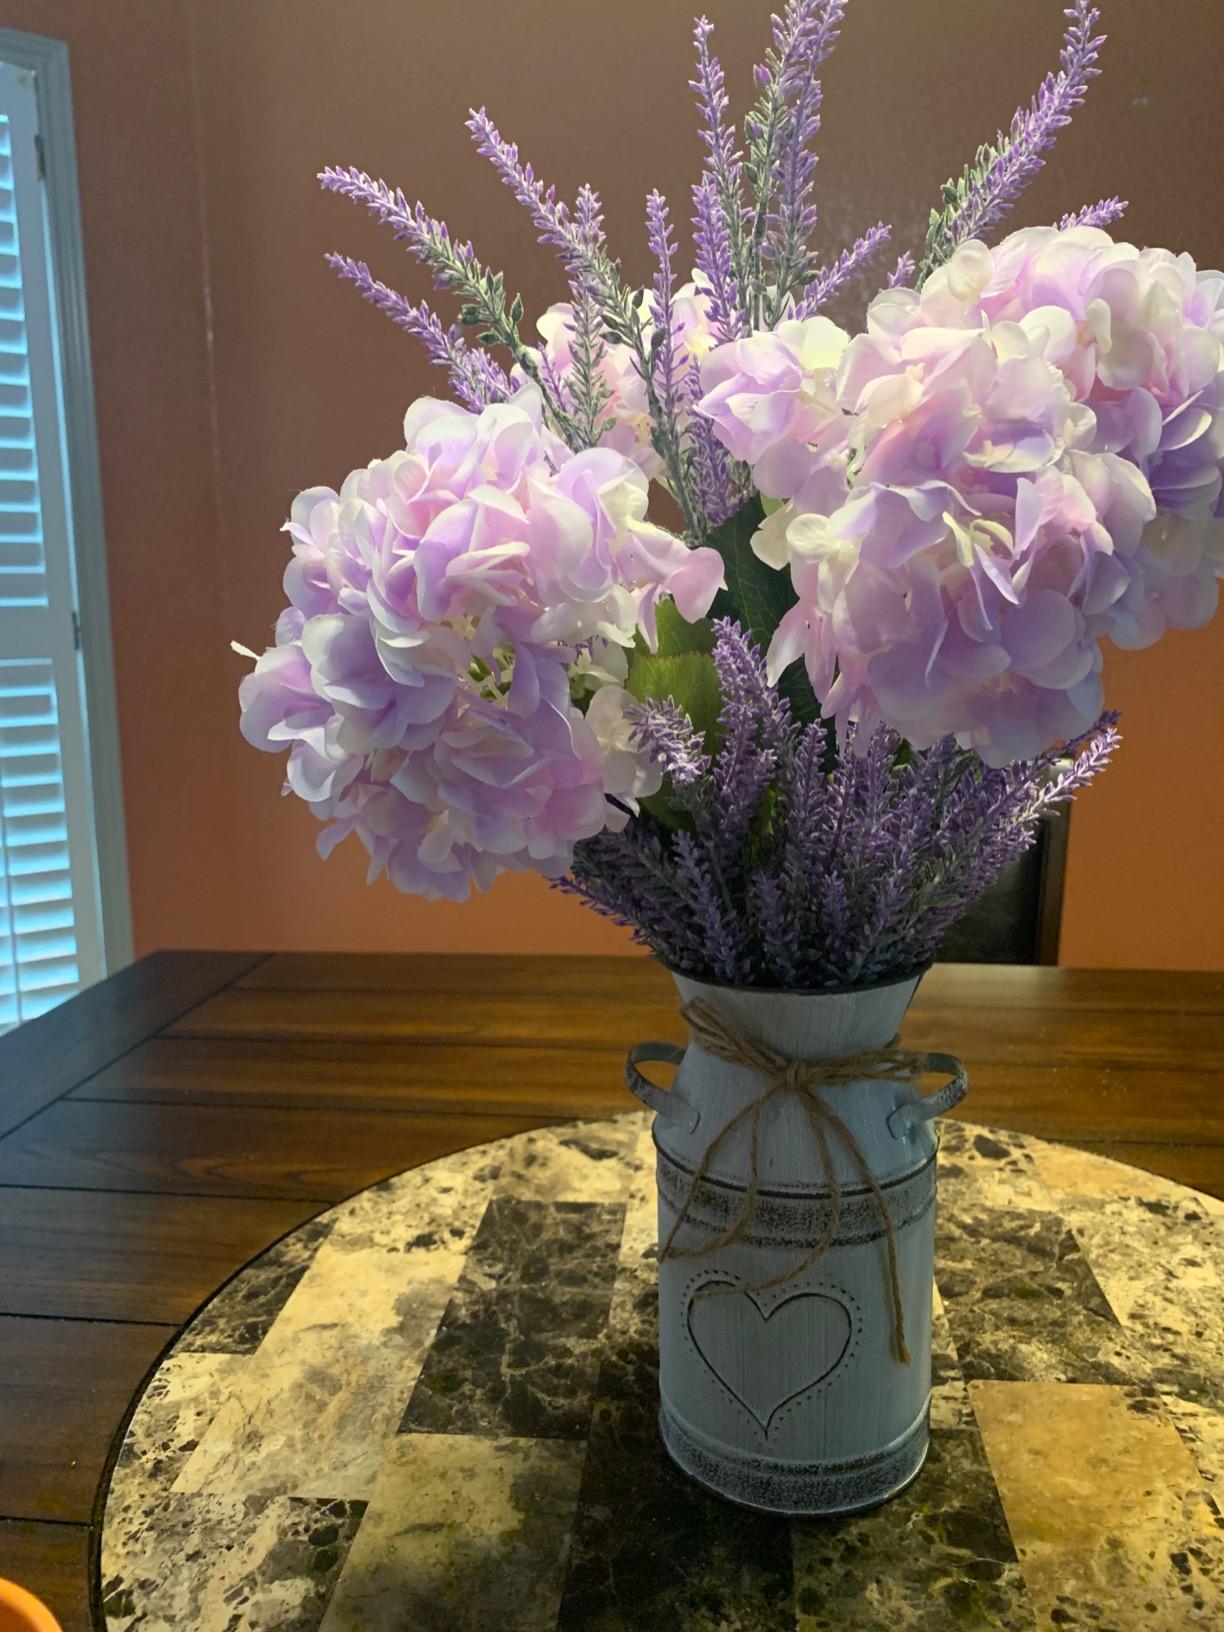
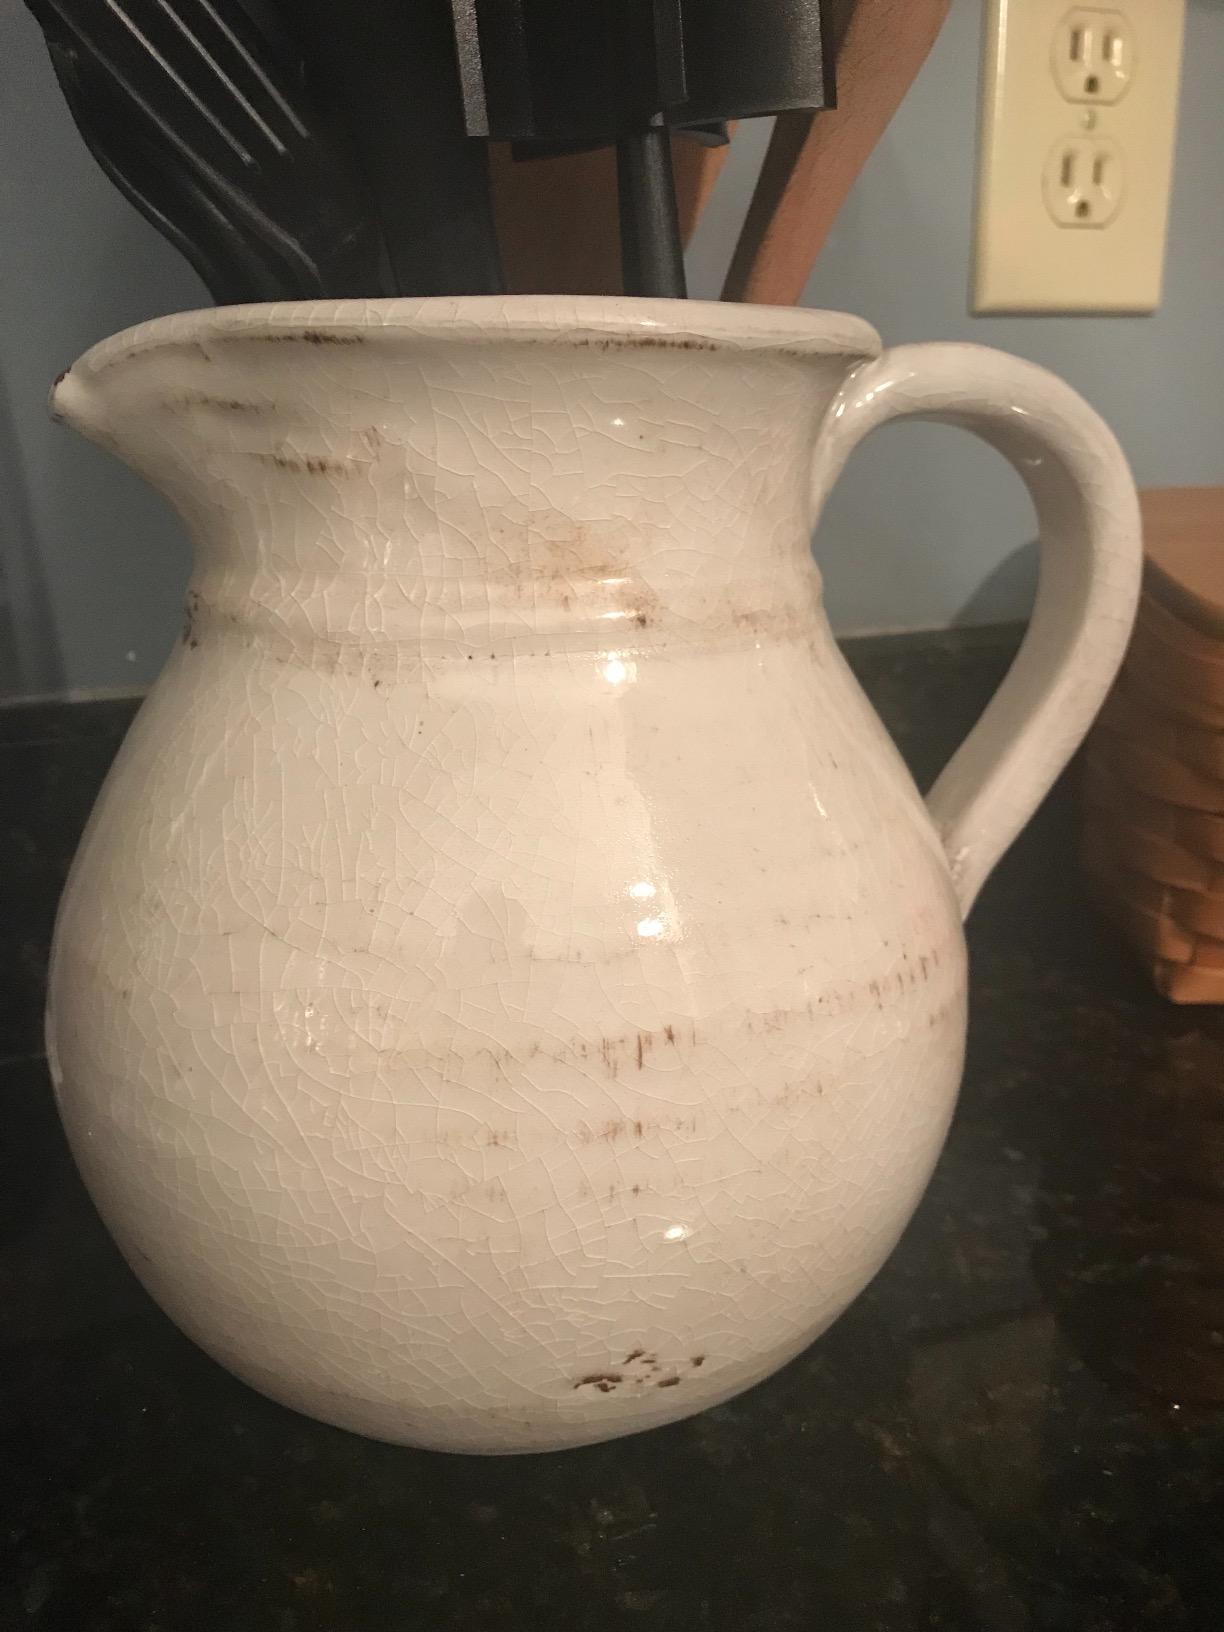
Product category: vase
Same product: no